Israel Gottlieb Canz

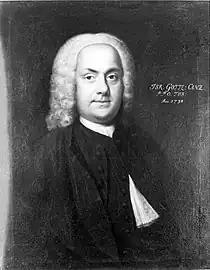
Portrait of Canz by Wolfgang Dietrich Majer at Tübingen, 1738

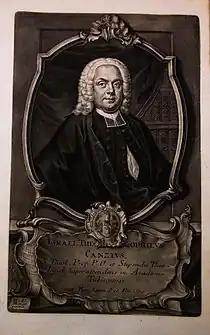
Mezzotint by Johann Jacob Haid after the portrait above, 1744

Israel Gottlieb Canz (26 February 1690 – 28 January 1753) was a Protestant theologian and philosopher of Germany.